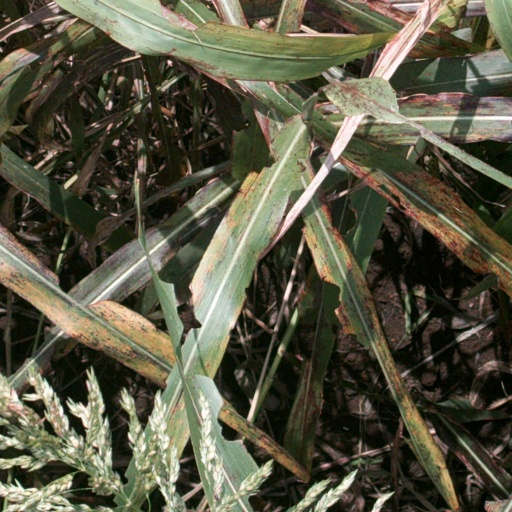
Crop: sorghum